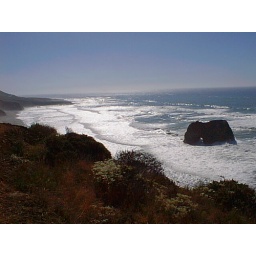
Offshore rocks in the ocean off Mendocino County, California in October 1999. Includes a natural archway.